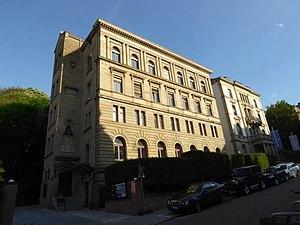
L'Internationale Bachakademie Stuttgart est une fondation à Stuttgart, créée par Helmuth Rilling en 1981 pour organiser et encourager des concerts et des ateliers de musique, tout particulièrement les Musikfest Stuttgart, dédiés spécialement à la musique de Jean-Sébastien Bach. Son directeur à partir du 1ᵉʳ juin 2013 sera Hans-Christoph Rademann.